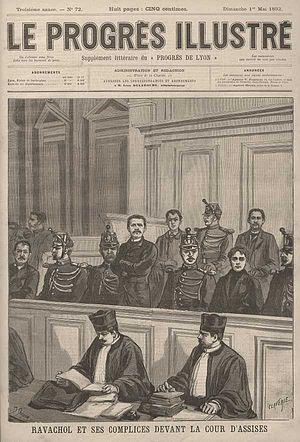
Ravachol et ses complices devant la cour d'Assisses de la Loire, à Montbrison. Português: Ravachol e seus cúmplices diante da corte de Assisses.